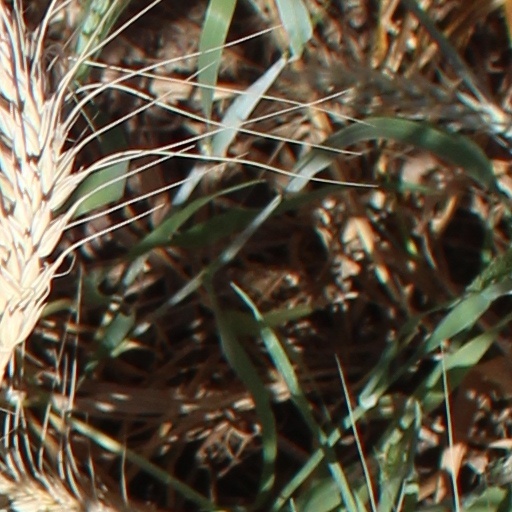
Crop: wheat